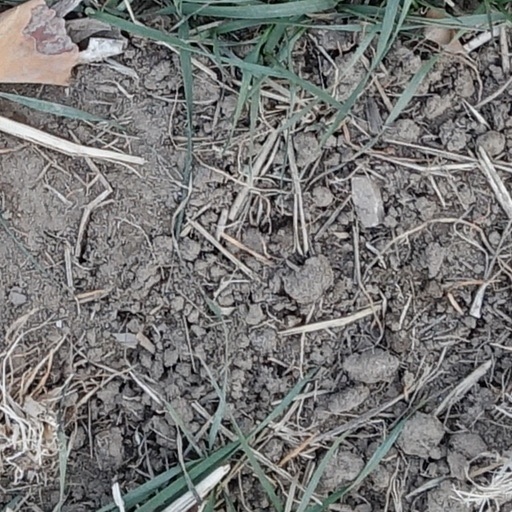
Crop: wheat